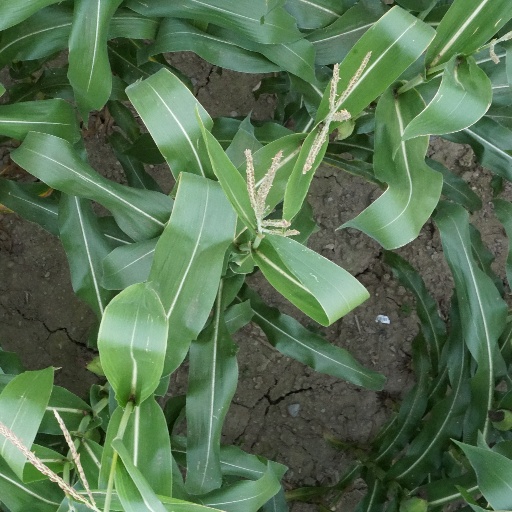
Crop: maize; corn